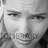
Emotion: sad